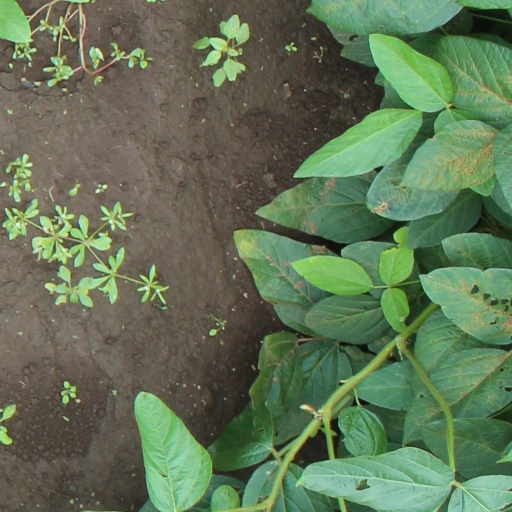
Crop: soybean